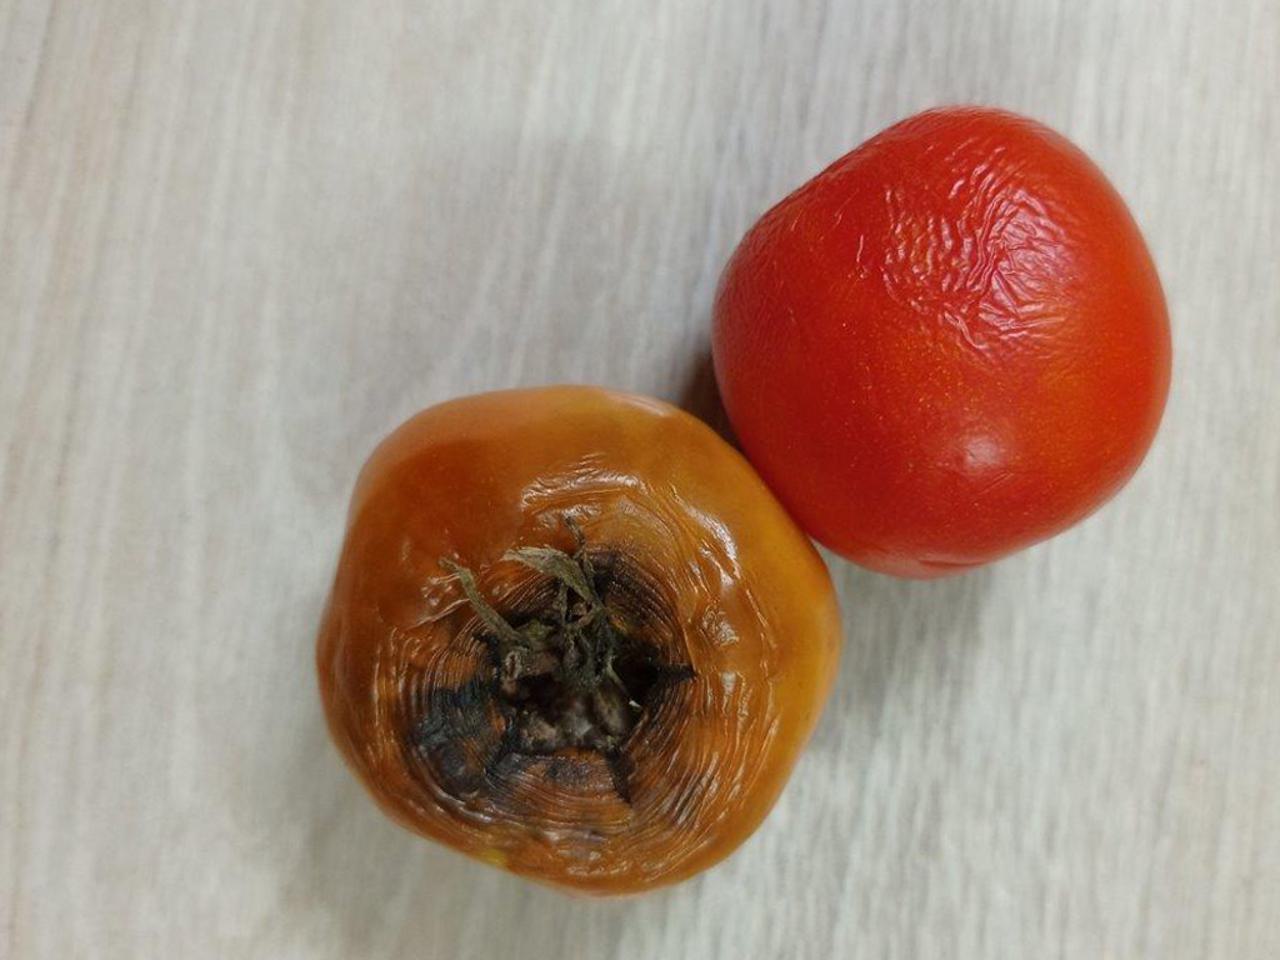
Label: Rotten